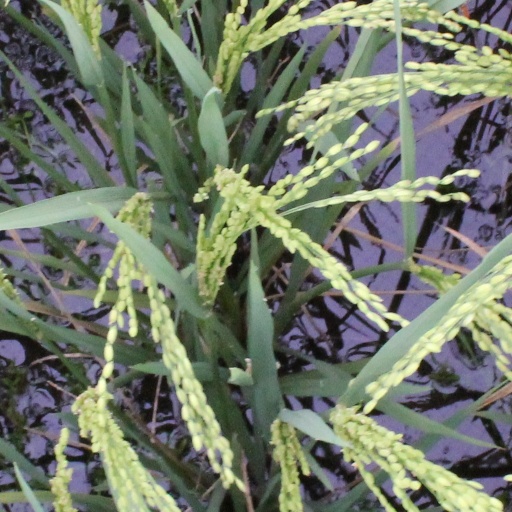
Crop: rice